2010 Brazilian Grand Prix

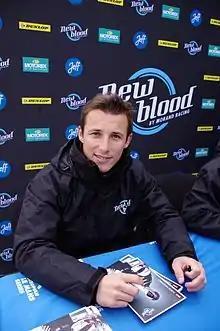
Christian Klien ("pictured in 2014") took over Sakon Yamamoto's race seat at Hispania Racing for the event.

The round was the 18th of the 19 races in the 2010 Formula One World Championship, and the 38th Brazilian Grand Prix held as part of the series. It was held at the 15-turn anti-clockwise Autódromo José Carlos Pace in São Paulo on 7 November. Tyre supplier Bridgestone provided the super soft green-banded and medium dry compounds and the intermediate and full-wet green-line central groove banded wet-weather compounds tyres to the race.